Ozark National Scenic Riverways

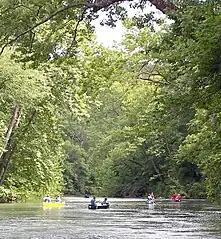

Sarvis (2002, 2000) traces the controversy over the creation of the Ozark National Scenic Riverways (ONSR) in southeastern Missouri. Boasting clear rivers and spectacular landscape, the area saw a political contest for control of river recreational development between two federal agencies, the National Park Service (NPS) and the Forest Service. Local residents opposed NPS plans that included eminent domain acquisition of private property. Both agencies presented rival bills in Congress, and in 1964 the NPS plan was selected by Congress. In the long run the NPS has successfully accommodated and supervised OSNR recreation for two million visitors a year. By contrast, the Forest Service's nearby recreational activities have handled no more than 16,000 visitors yearly.